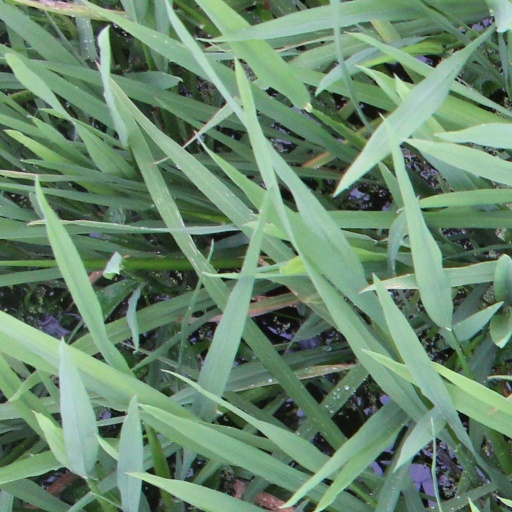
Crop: rice